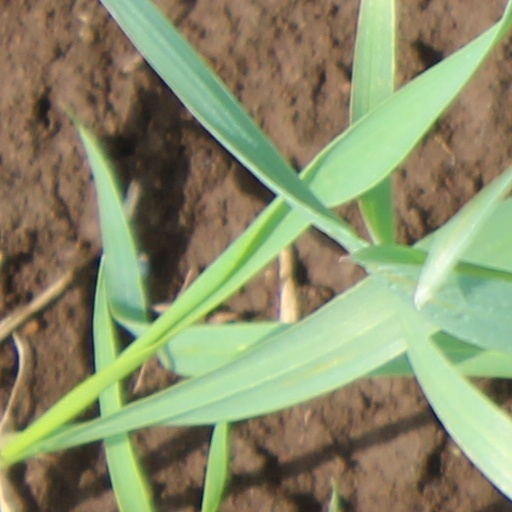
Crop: wheat